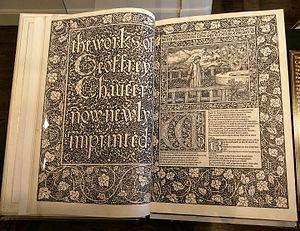
William Morris, né le 24 mars 1834 à Walthamstow, Essex et mort le 3 octobre 1896 à Hammersmith, Londres, est un fabricant, designer textile, imprimeur, écrivain, poète, conférencier, peintre, dessinateur et architecte britannique, célèbre à la fois pour ses œuvres littéraires, son engagement politique libertaire, son travail d'édition et ses créations dans le domaine des arts décoratifs, en tant que membre de la Confrérie préraphaélite, qui comptent parmi les sources du mouvement Arts & Crafts qui eut, dans ce domaine, l'une des influences les plus importantes en Grande-Bretagne au XXᵉ siècle.